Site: brandenburg
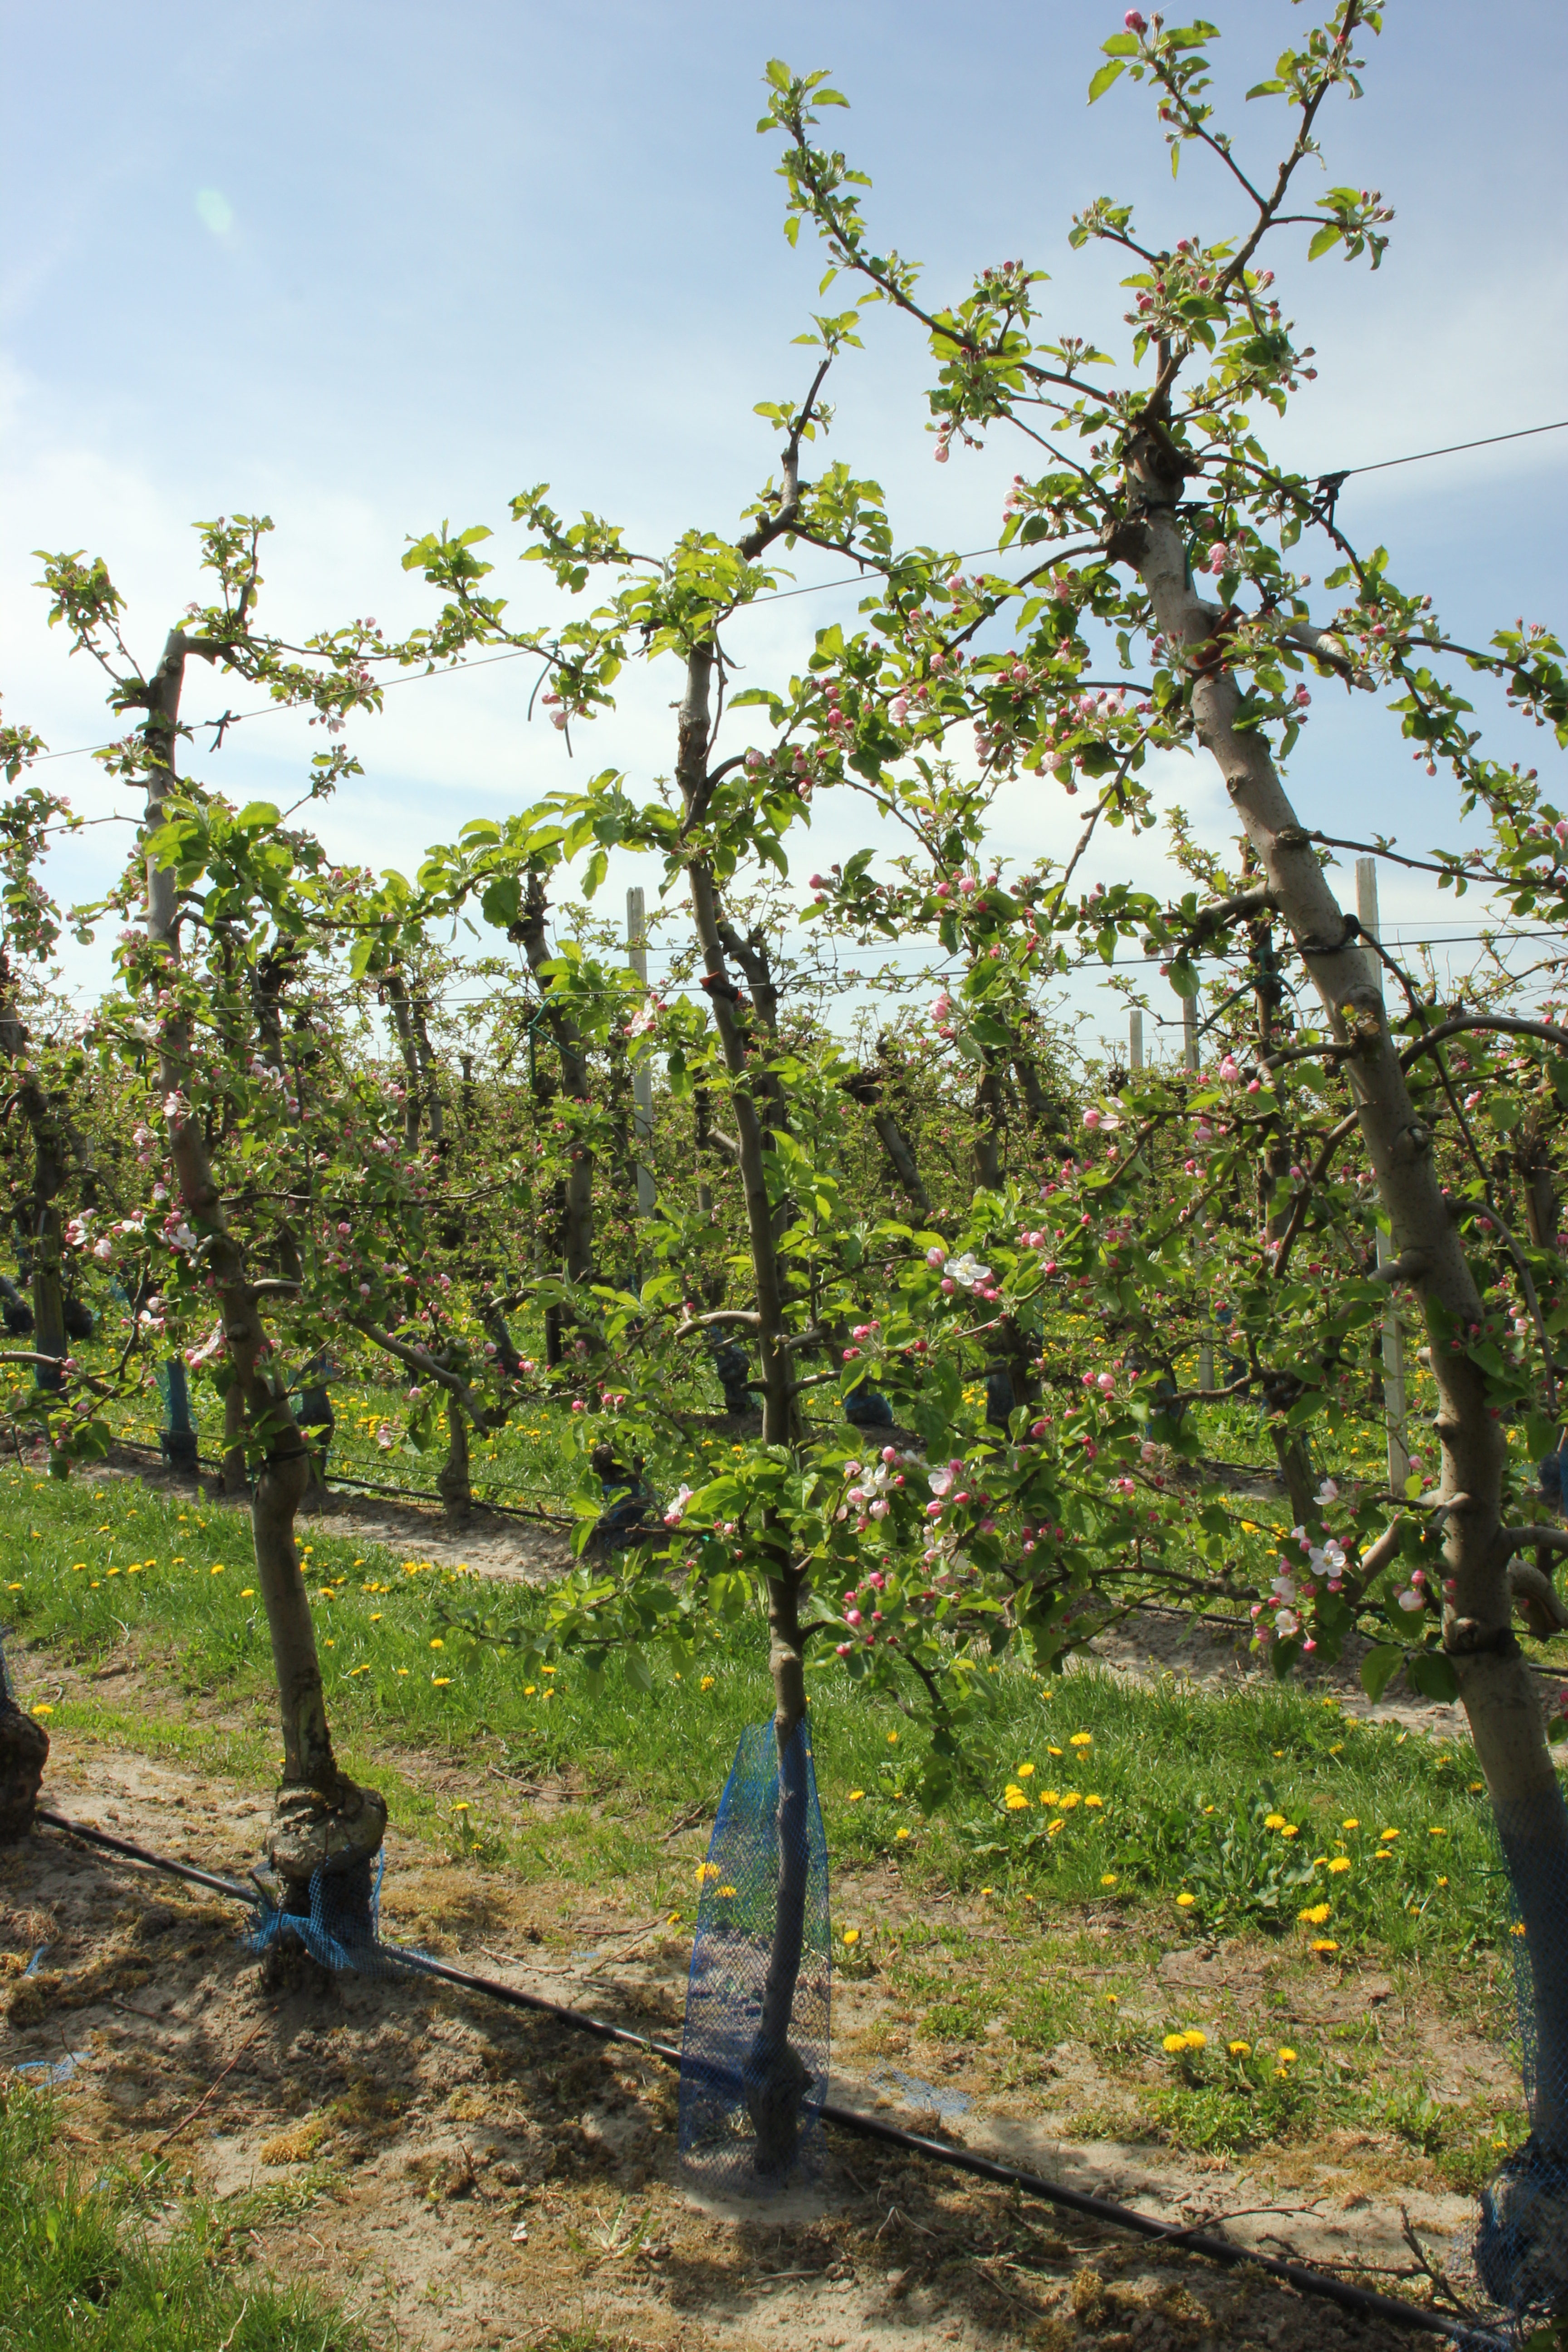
Growth stage (BBCH 57): Inflorescence emergence